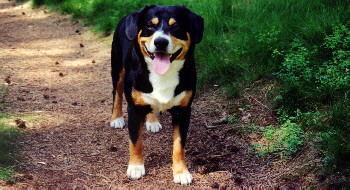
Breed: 221-n000055-EntleBucher